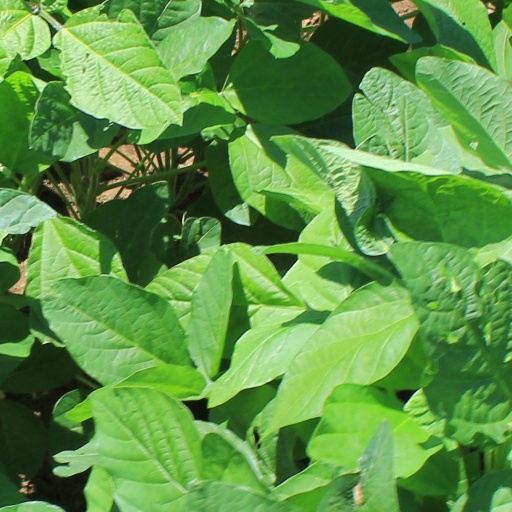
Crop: soybean